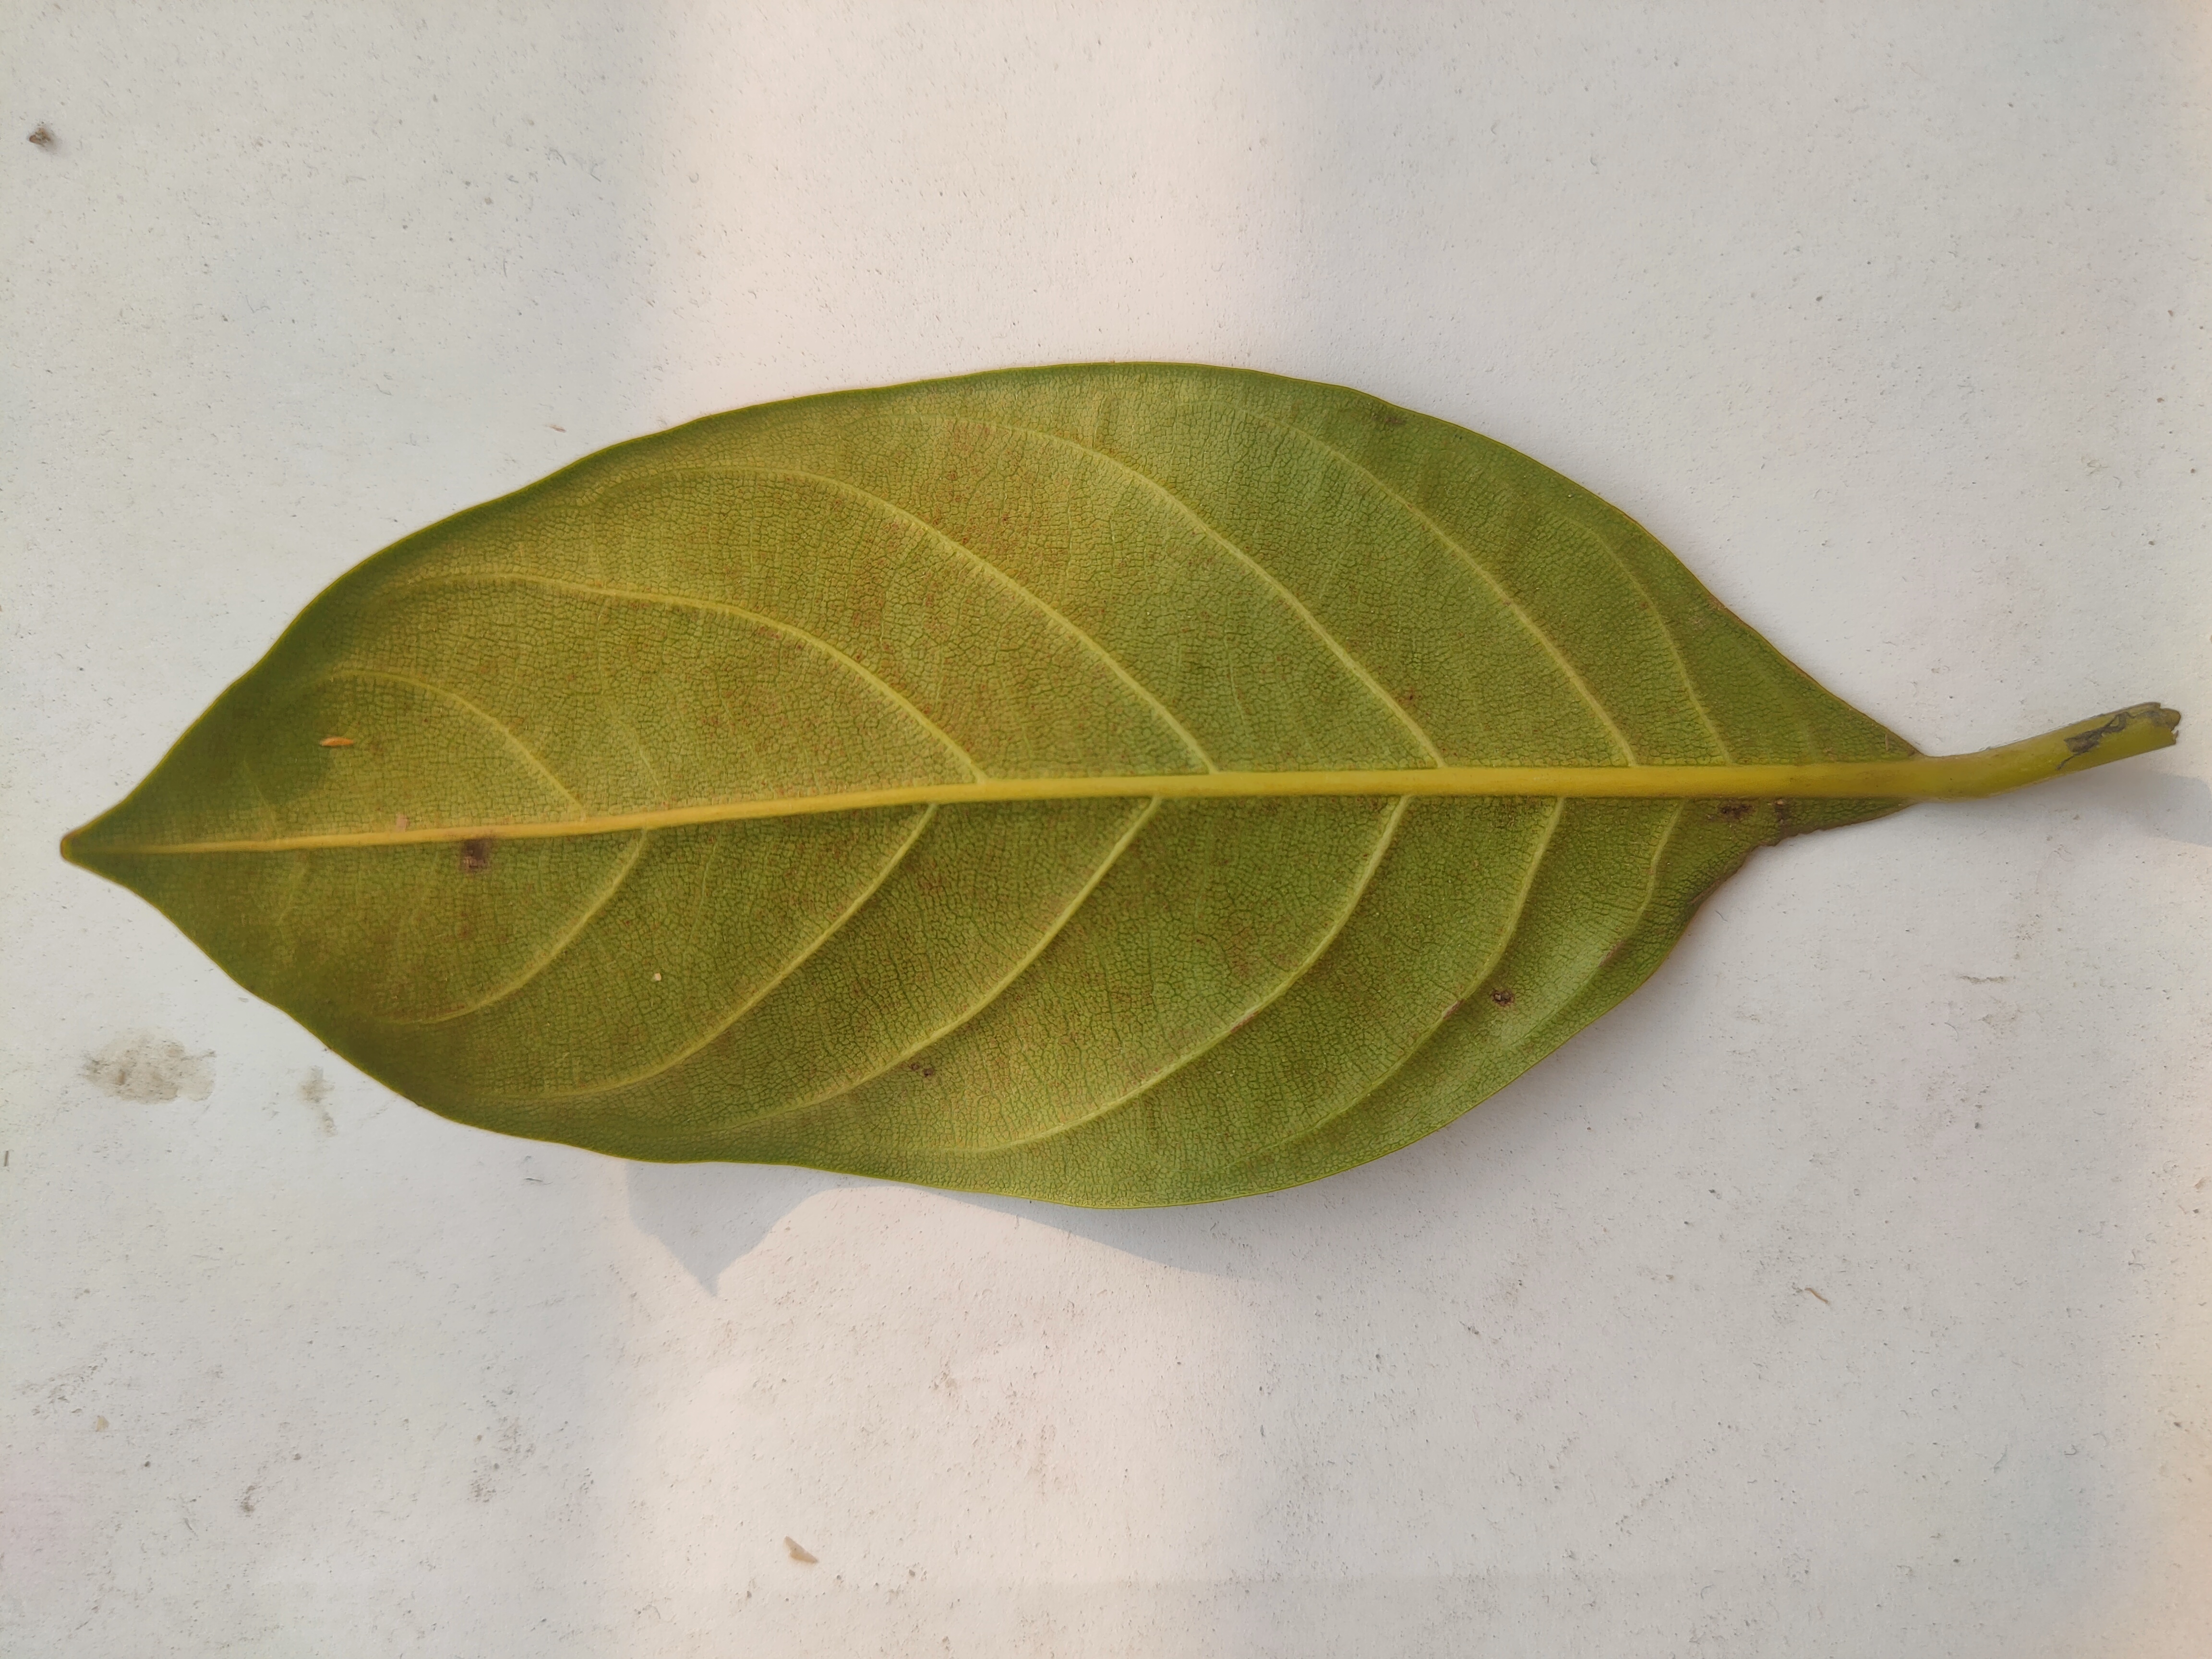
Leaf variety: Jackfruit